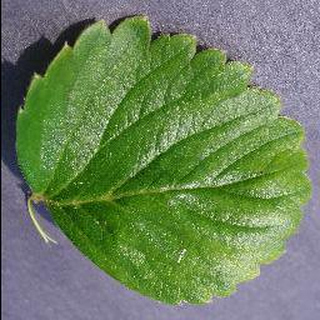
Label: healthy_strawberry